Andy Petree Racing

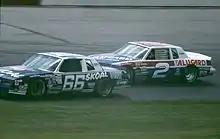
Jackson Motorsports No. 66 in 1985

The team was formed in 1985 by brothers Leo and Richard Jackson. At the Daytona 500 that year, the team entered the No. 55 and No. 66 cars, sponsored by U.S. Smokeless Tobacco through its Copenhagen and Skoal brands and driven by another pair of brothers, Benny Parsons and his brother Phil. Benny finished 31st and Phil finished 29th, both suffering engine failure. Phil ran fourteen races with the team that year and posted three top 10s while splitting time with another ride, and Benny ran fourteen races as well and had six top 10 finishes running a limited schedule. The two returned for 1986, when BP had four top tens and won the team's first pole position. Phil ran a limited schedule himself and had five top-tens. After Benny left at the end of the year, his brother moved from the No. 66 to the No. 55. In his first year with the No. 55, Phil Parsons finished a then career-high fourth at Martinsville and finished 14th in points. The No. 66 ran only one race that year, with IndyCar driver Tom Sneva running at Daytona before dropping out with engine failure. In 1988, Parsons improved to a ninth-place finish in points, with the highlight of his year coming with his victory at the Winston 500 despite running out of fuel earlier in the race. In 1989 the team returned to a two-car operation, signing Harry Gant away from Mach 1 Racing with the Skoal sponsorship coming with him. The Jacksons also traded numbers with Mach 1 owner Hal Needham and ran the No. 33 alongside the No. 55. Gant won early in the season at Darlington Speedway and finished seventh in points, while Parsons, despite additional sponsorship from Crown Petroleum, only had three top-tens and dropped to 21st in points. At the end of the year, Parsons left for Morgan-McClure Motorsports.